Wilbur S. Jackman

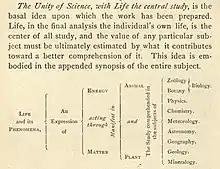
An overview of subjects from his 1894 book

Jackman continued his education at the California Normal School, travelling to school and back on horseback. He then went to Meadville College for three years. He then continued his education at Harvard University and graduated with a bachelor's degree from Harvard in 1884. On his way home after graduation he stopped at Pittsburgh, Pennsylvania, where he was promptly offered a job to teach natural science to high school students. Jackman was influenced by Johann Friedrich Herbart, Johann Pestalozzi, Friedrich Froebel and other European educators and believed that children's enthusiasm needed to be utilized to incorporate introductions to all subjects including mathematics, chemistry and biology within nature. It is while he is teaching high school in Pittsburgh that he formulated the nature-study idea. Colonel Francis W. Parker met him in 1889 and invited him to join the faculty at the Cook County Normal School in Chicago, Illinois. In the fall of 1890, Jackman published bimonthly pamphlets that were 75 pages each titled ""Outlines in Elementary Science"". In the spring of 1891, these pamphlets were synthesized into the important book published that allowed the whole world to learn about nature-study in his book "Nature-Study for Common Schools". After this, he continued to refine his ideas of nature-study in different publications.